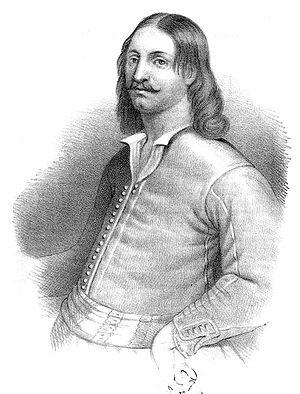
Claes Johansson Uggla, né en 1614 à Afverstad, dans le comté de Värmland et mort le 11 juin 1676 à la bataille d'Öland, est un amiral suédois.